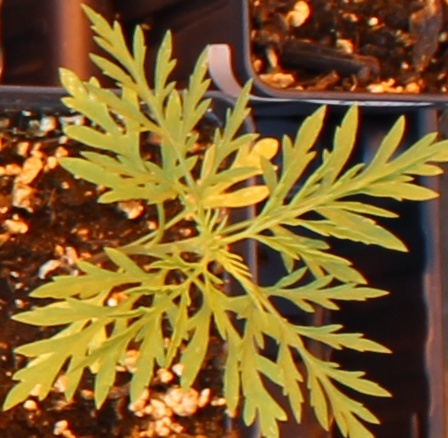
Label: Ragweed